Tharwa Bridge

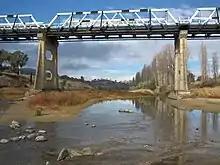
Tharwa Bridge and the Murrumbidgee River after rain, 2005 (looking South); Tharwa is to the right

The bridge was entered in the ACT Heritage Register in 1998, is listed by the National Trust of Australia (ACT) and was entered on the (now defunct) Register of the National Estate by the Australian Heritage Commission in 1983.